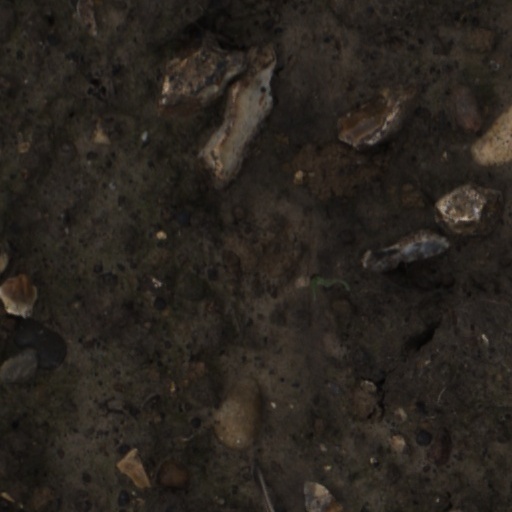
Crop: wheat